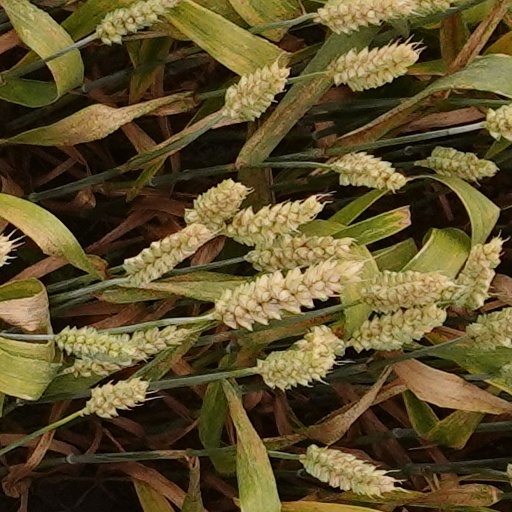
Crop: wheat